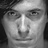
Emotion: sad